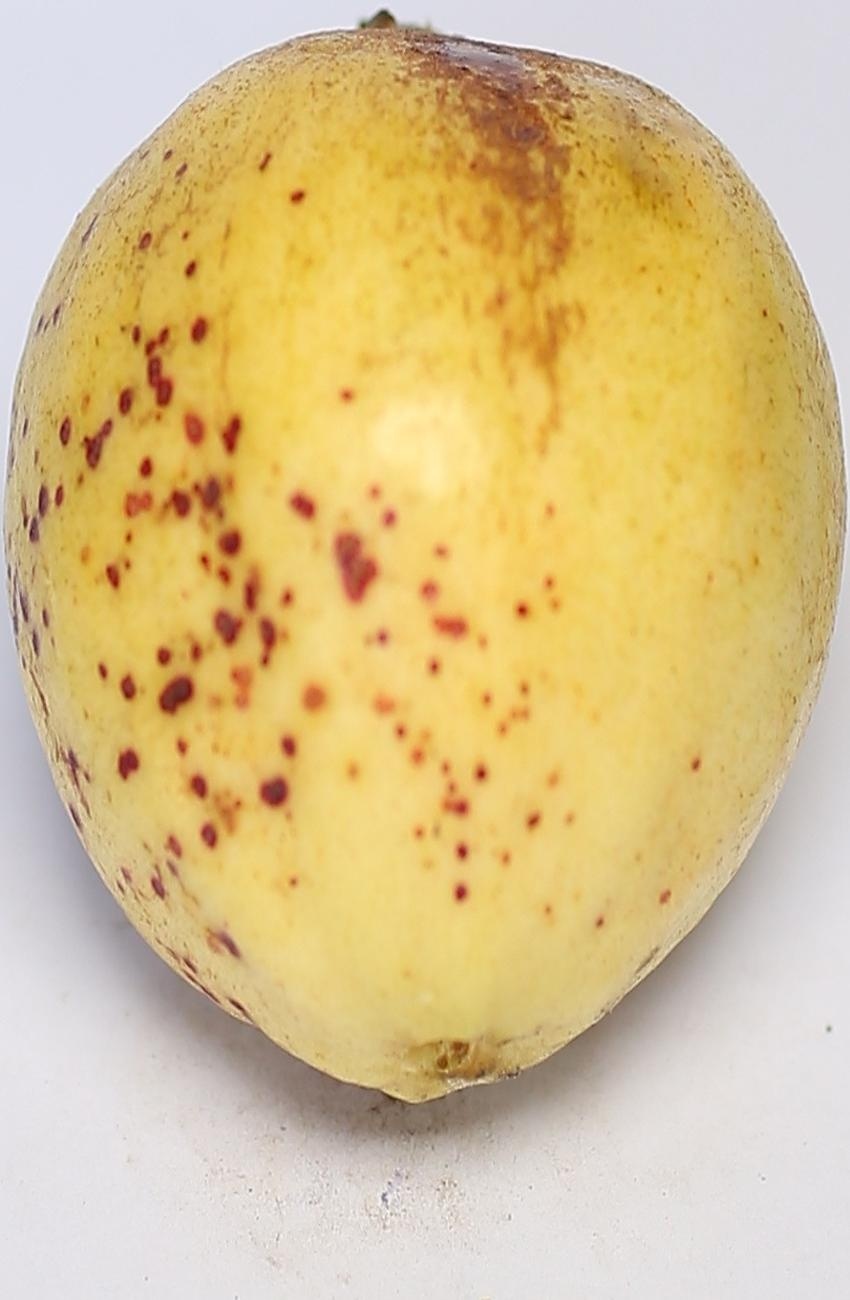
Maturity: ripe
Variety: riyali